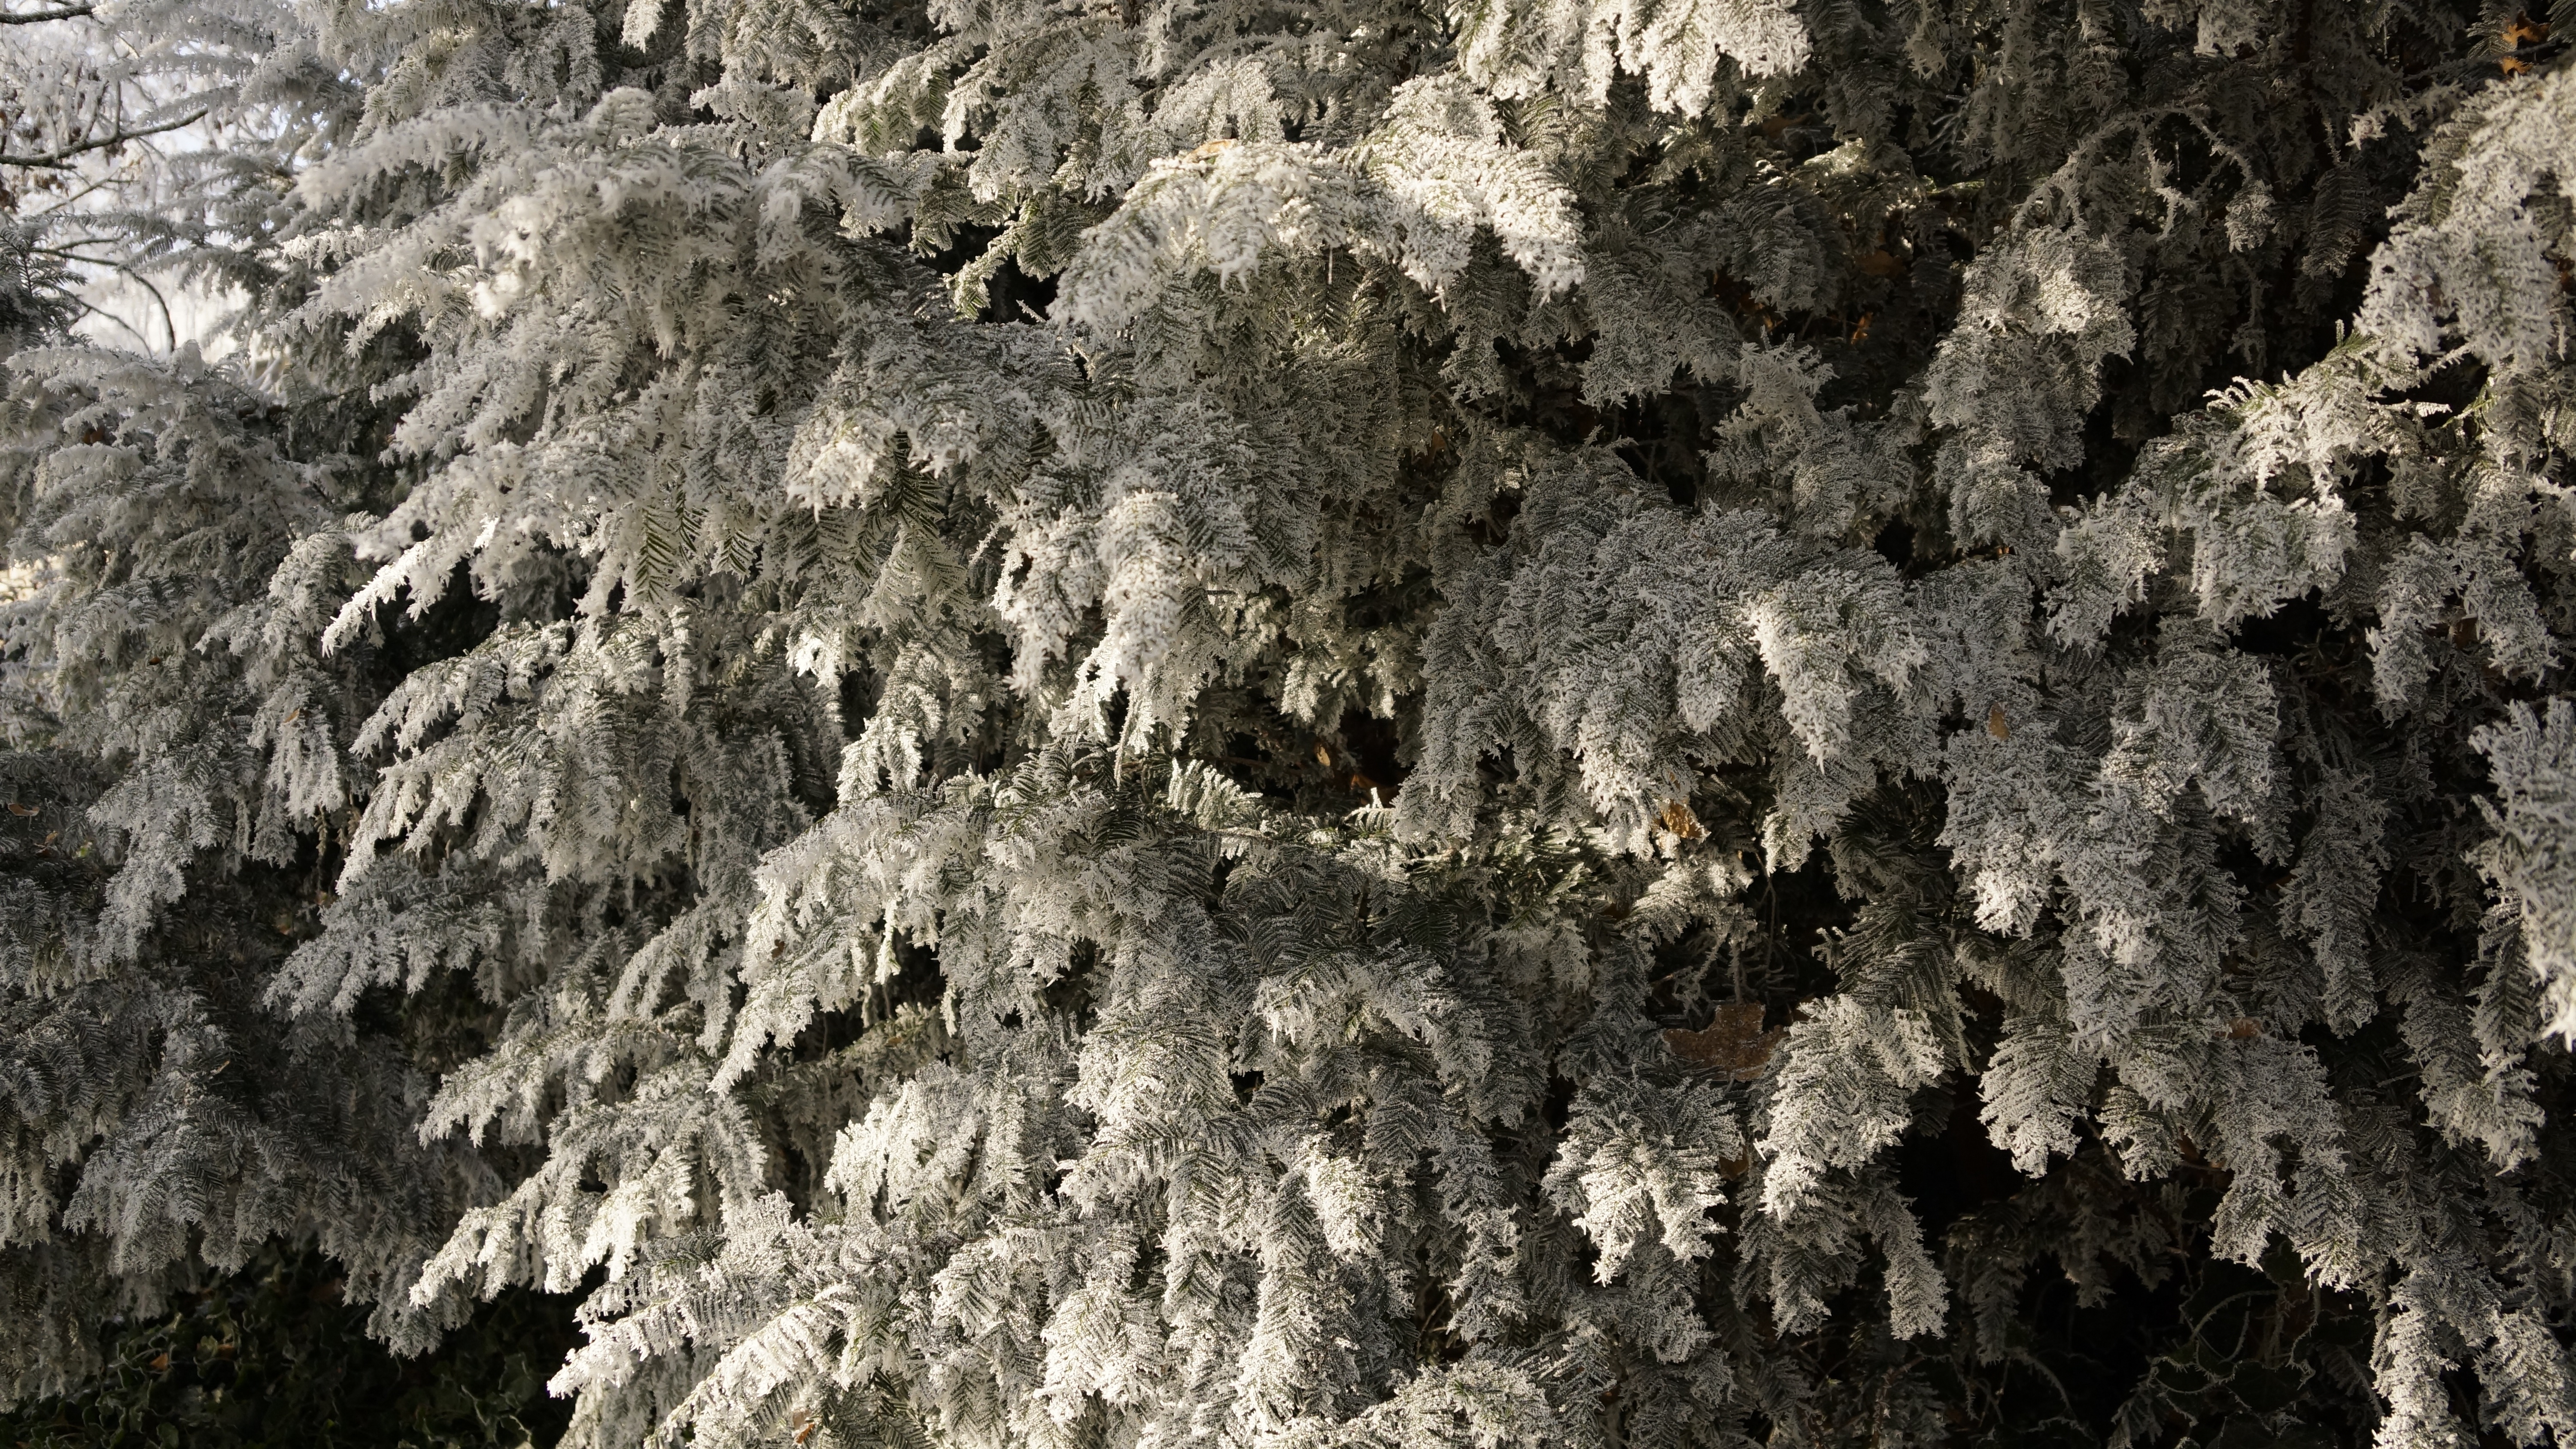
tree, nature, forest, rock, branch, snow, cold, winter, needle, plant, wood, white, texture, flower, frost, trunk, formation, ice, cave, green, evergreen, park, soil, christmas, fir, twig, fir tree, conifer, geology, crystal, resting, dormant, woody plant